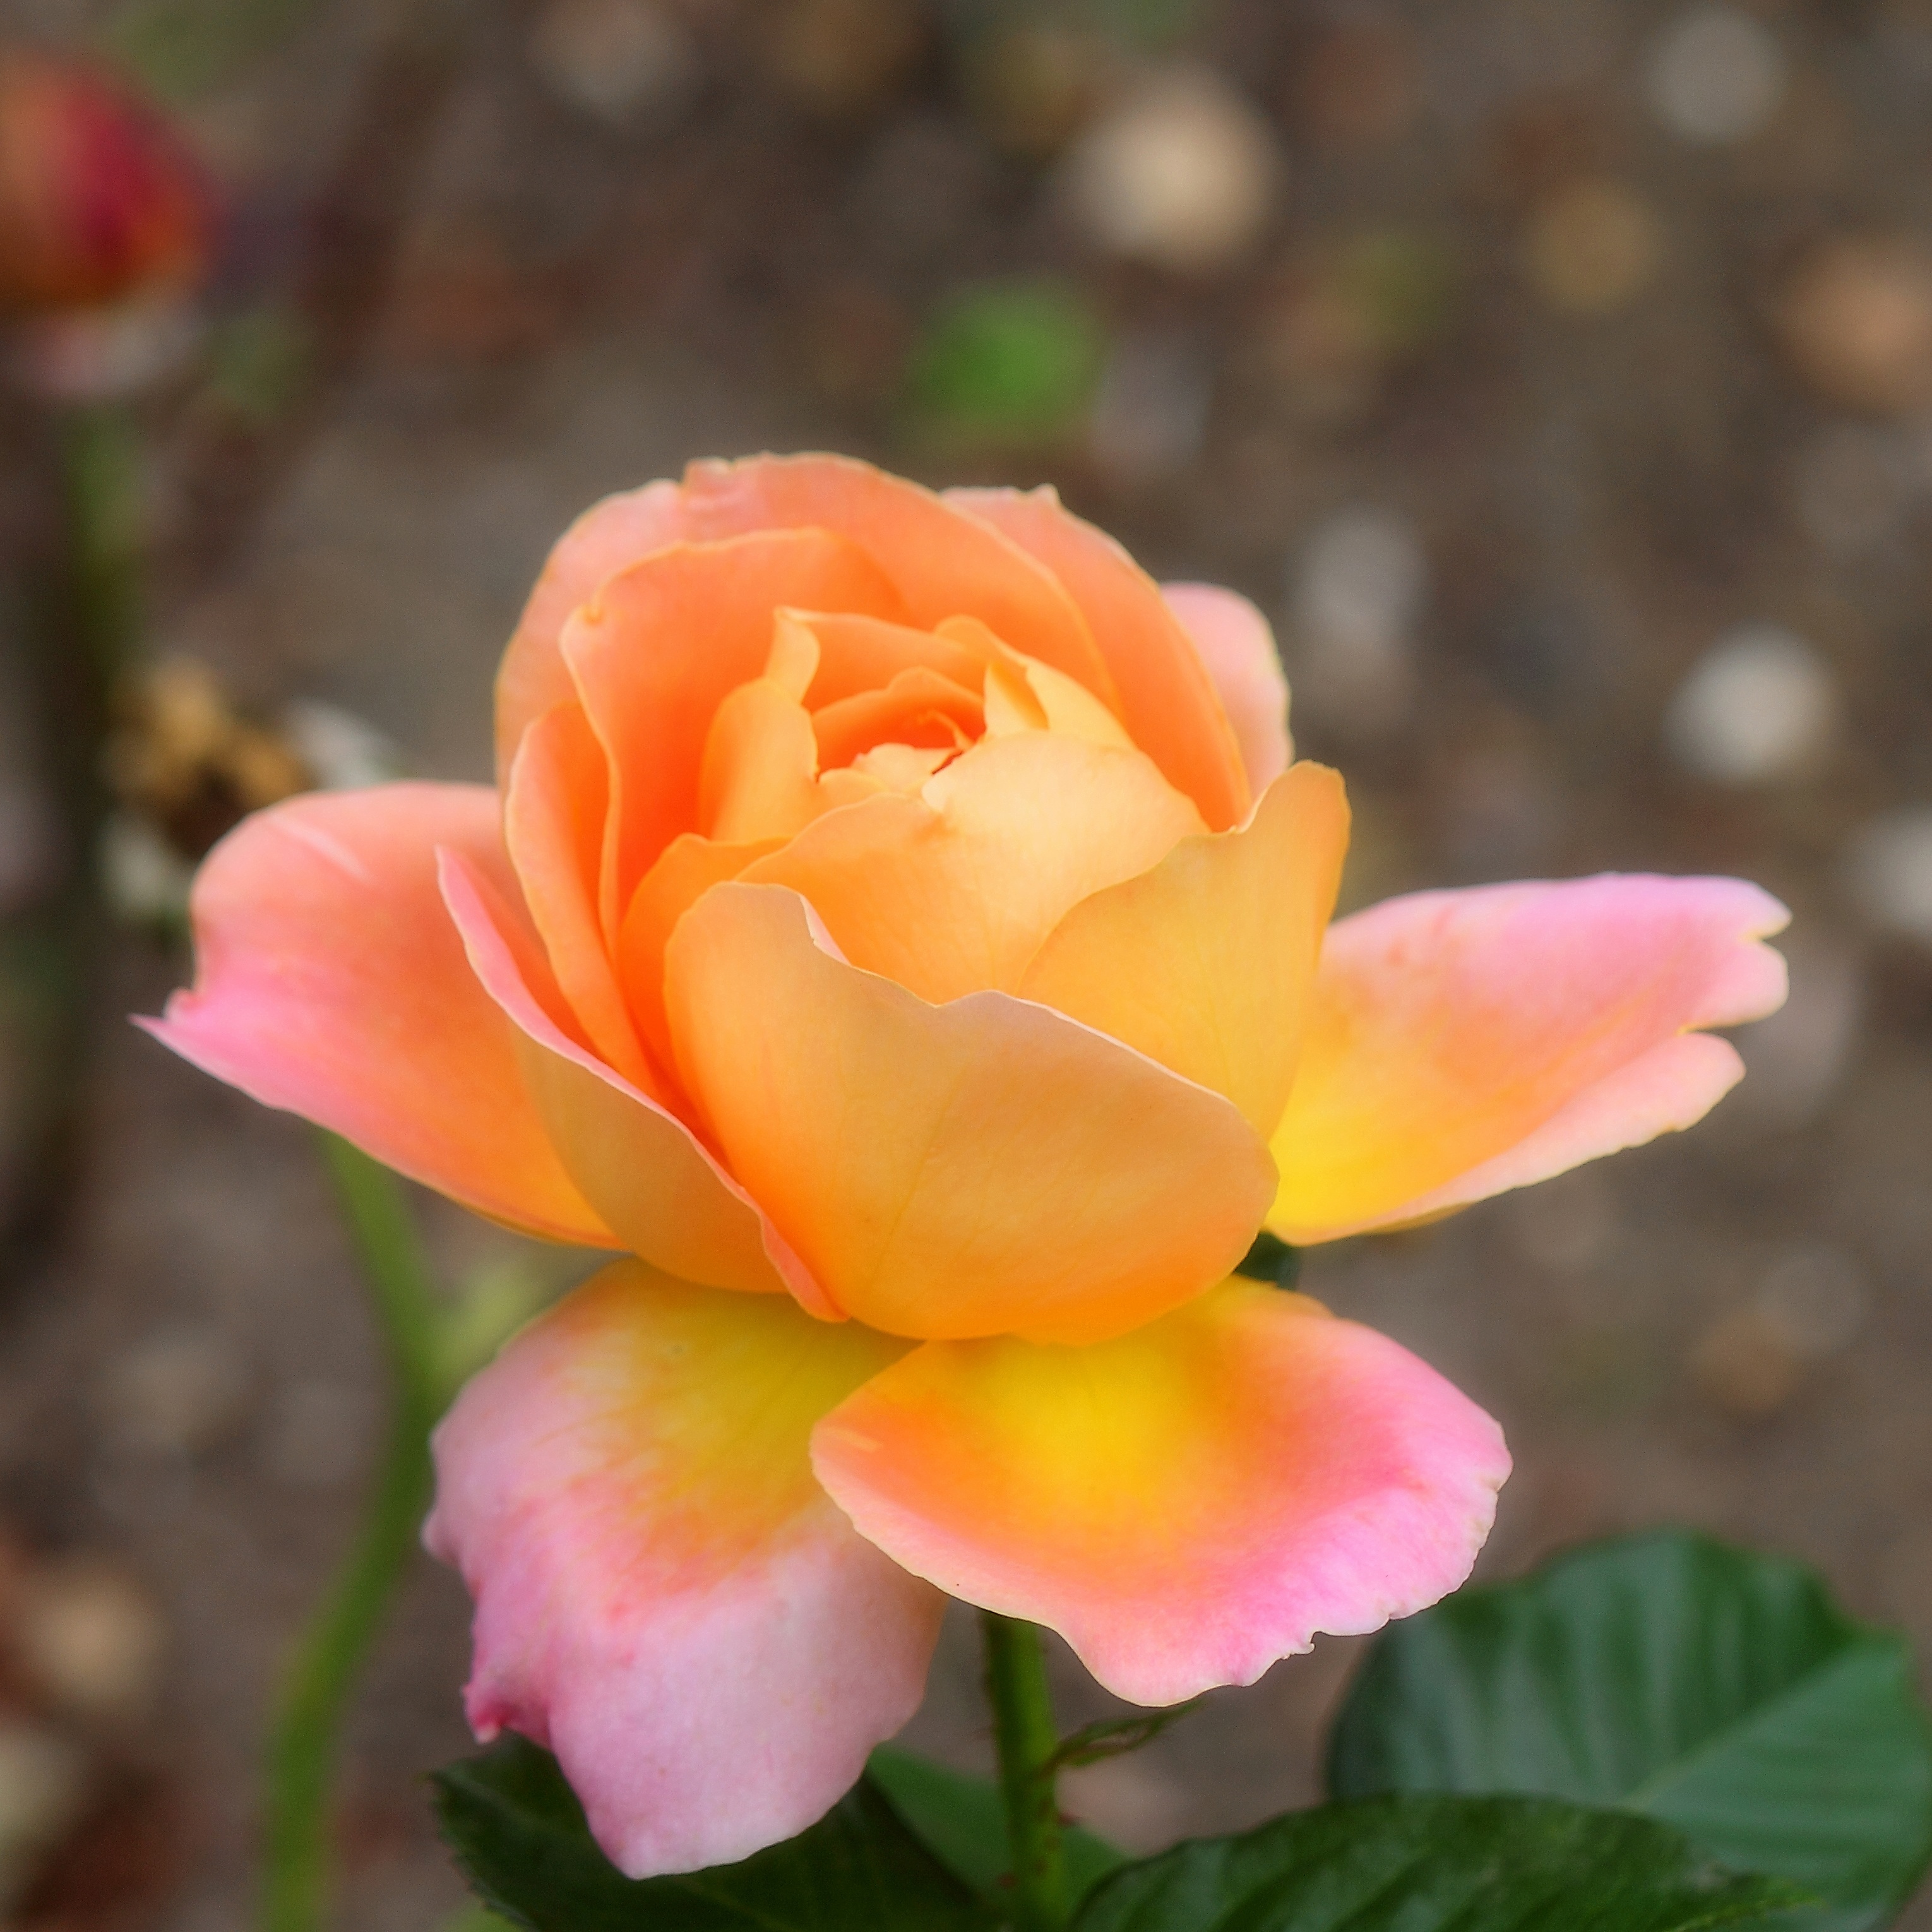
nature, plant, flower, petal, bloom, summer, rose, spring, blooming, garden, flora, gardening, floribunda, macro photography, flowering plant, garden roses, rose family, land plant